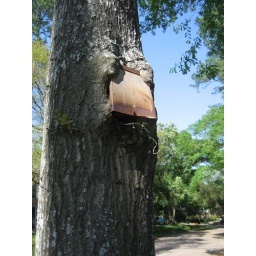
Old tree box being covered by growing tree.Typical life span on tree lighting